Anthony Ashley-Cooper, 10th Earl of Shaftesbury

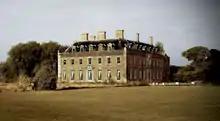
St Giles House, Wimborne St Giles, home of the Earls of Shaftesbury since 1651

The Shaftesbury estate in East Dorset is the home base and centre of business of the Ashley-Coopers. In addition to St Giles House, the family owns a large estate, including over , along with property, land, and loughs, that establishes them as one of the wealthiest families in the United Kingdom.